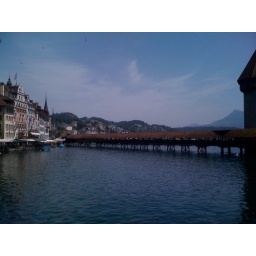
Kapell bridge over the Reuss river in Lucerne